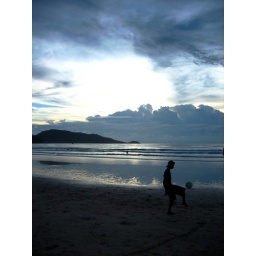
Local Thai boy kicking a football on the beach in Phuket